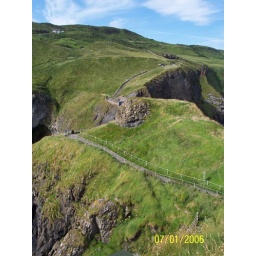
A hill we hiked to get to a rope bridge in Ireland......